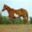
Label: horse